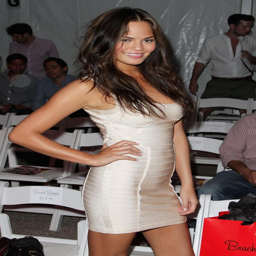
music video performer wearing a number back .